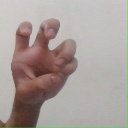
अक्षर: छ